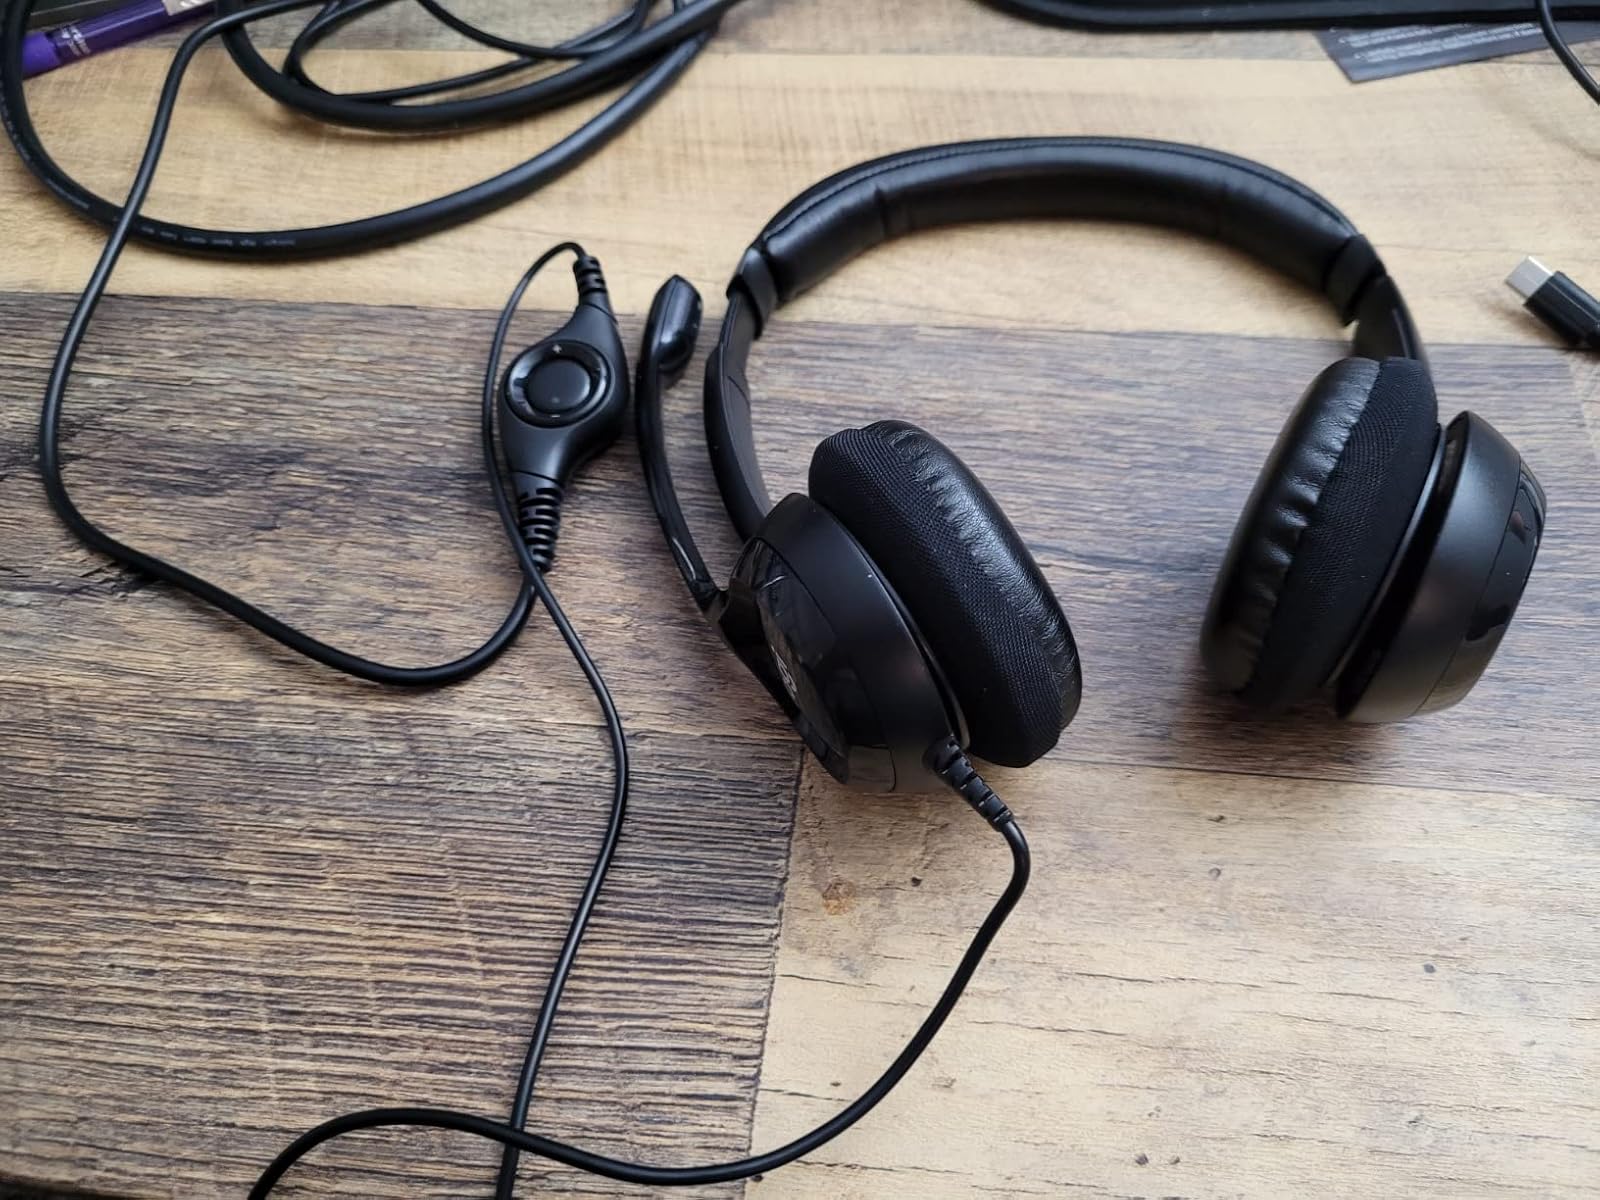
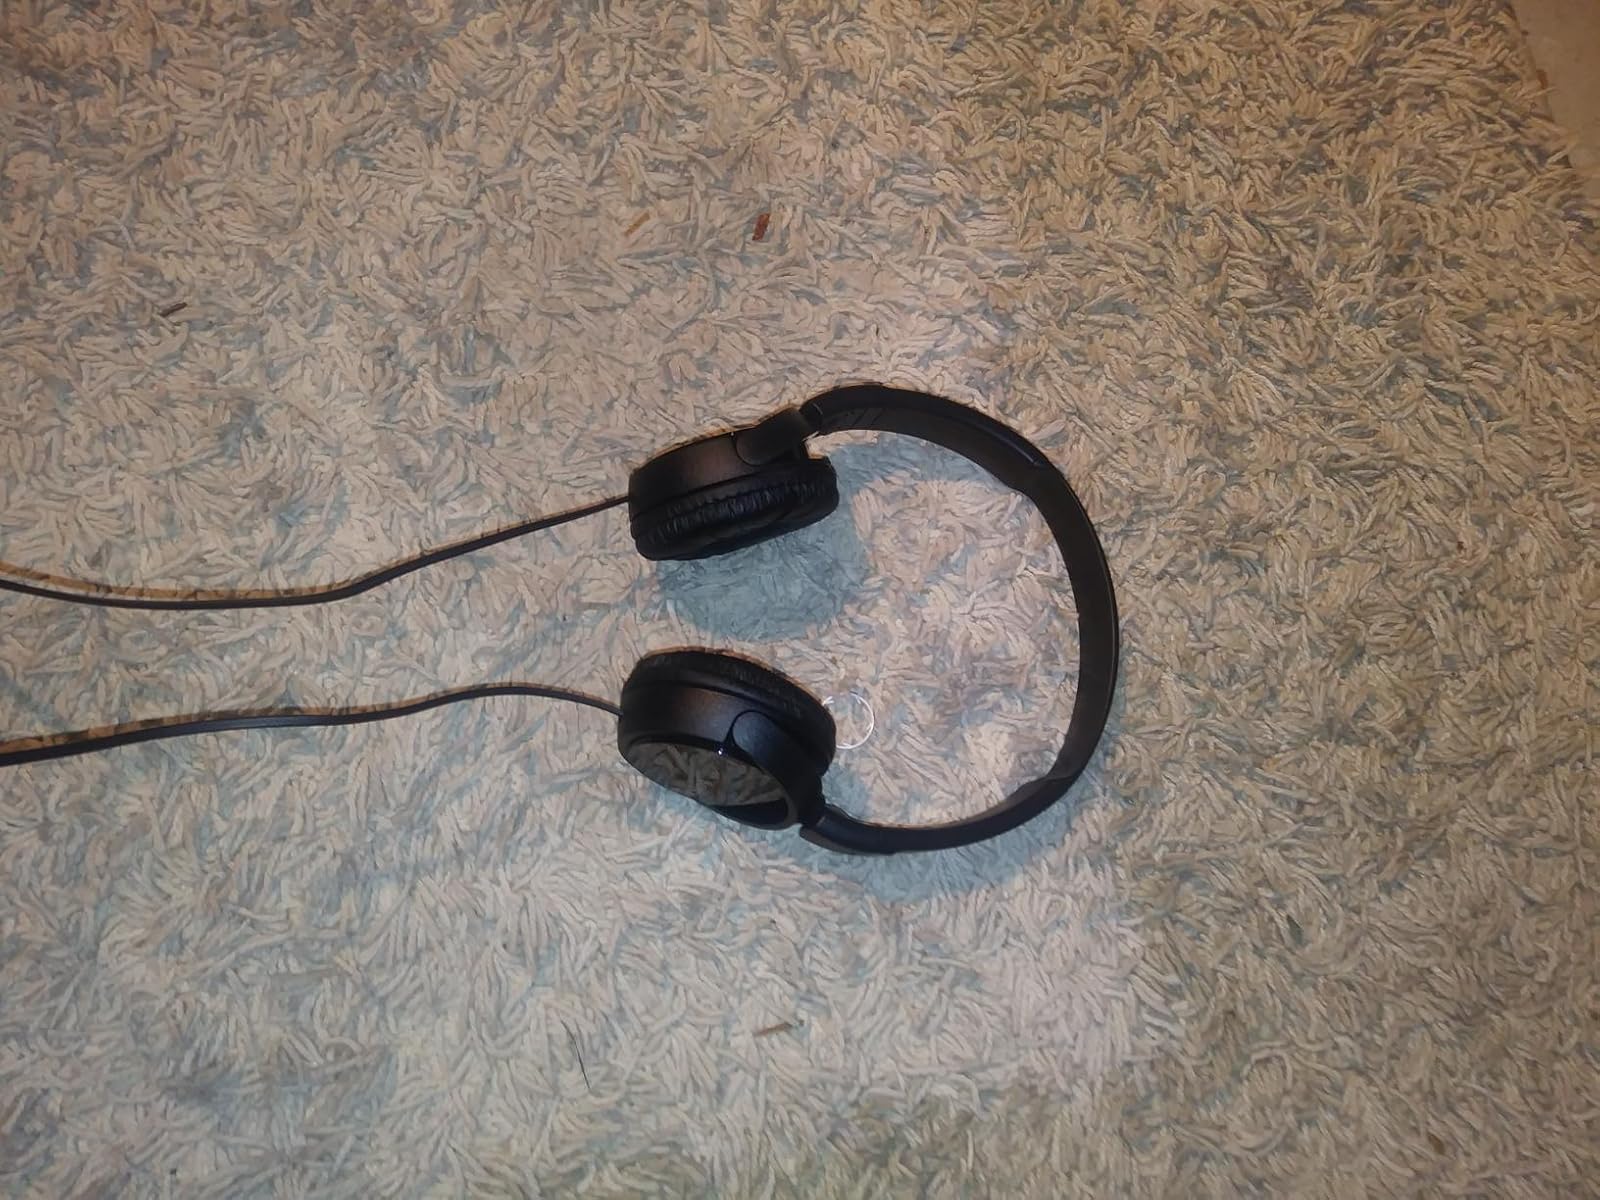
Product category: headphones
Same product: no